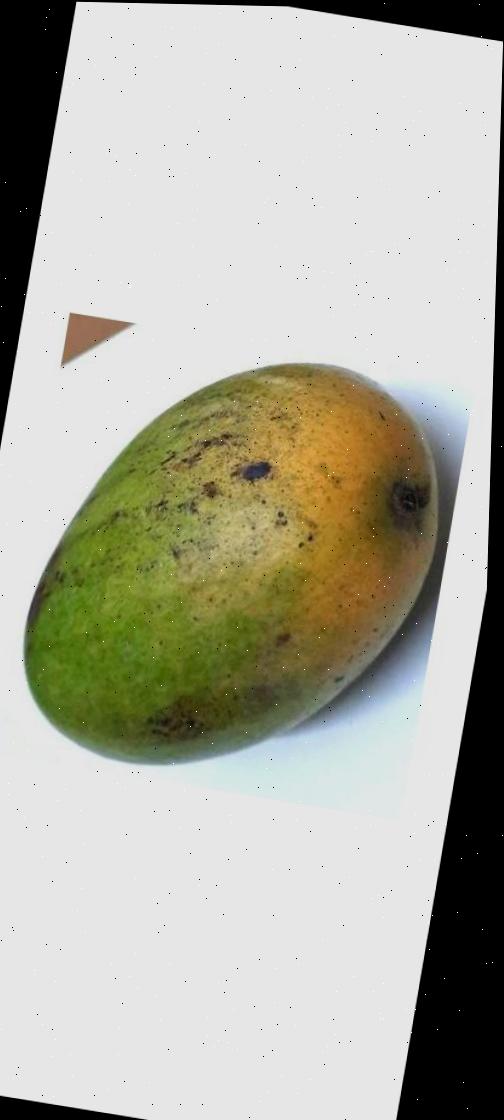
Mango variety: Rupali